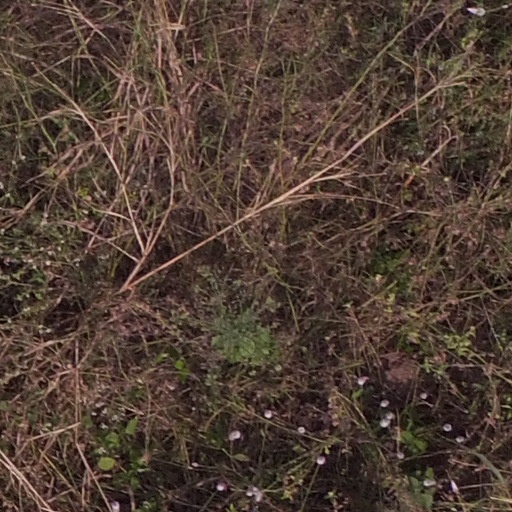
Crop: maize; corn